SNCF Class BB 63400

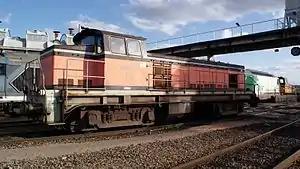
BB 63401 at Longeau

The SNCF Class BB 63400 was a class of centre cab diesel locomotives built for SNCF between 1959 and 1960 by Brissonneau et Lotz. The class consisted of 23 locomotives numbered 63401– 63423. Similar to the more powerful Class BB 63500, the construction was financed under the Eurofima arrangements. Initially they were based at Nantes for use as yard pilots. In later years they were transferred elsewhere as electrification took over. The class was withdrawn from service by 2015.